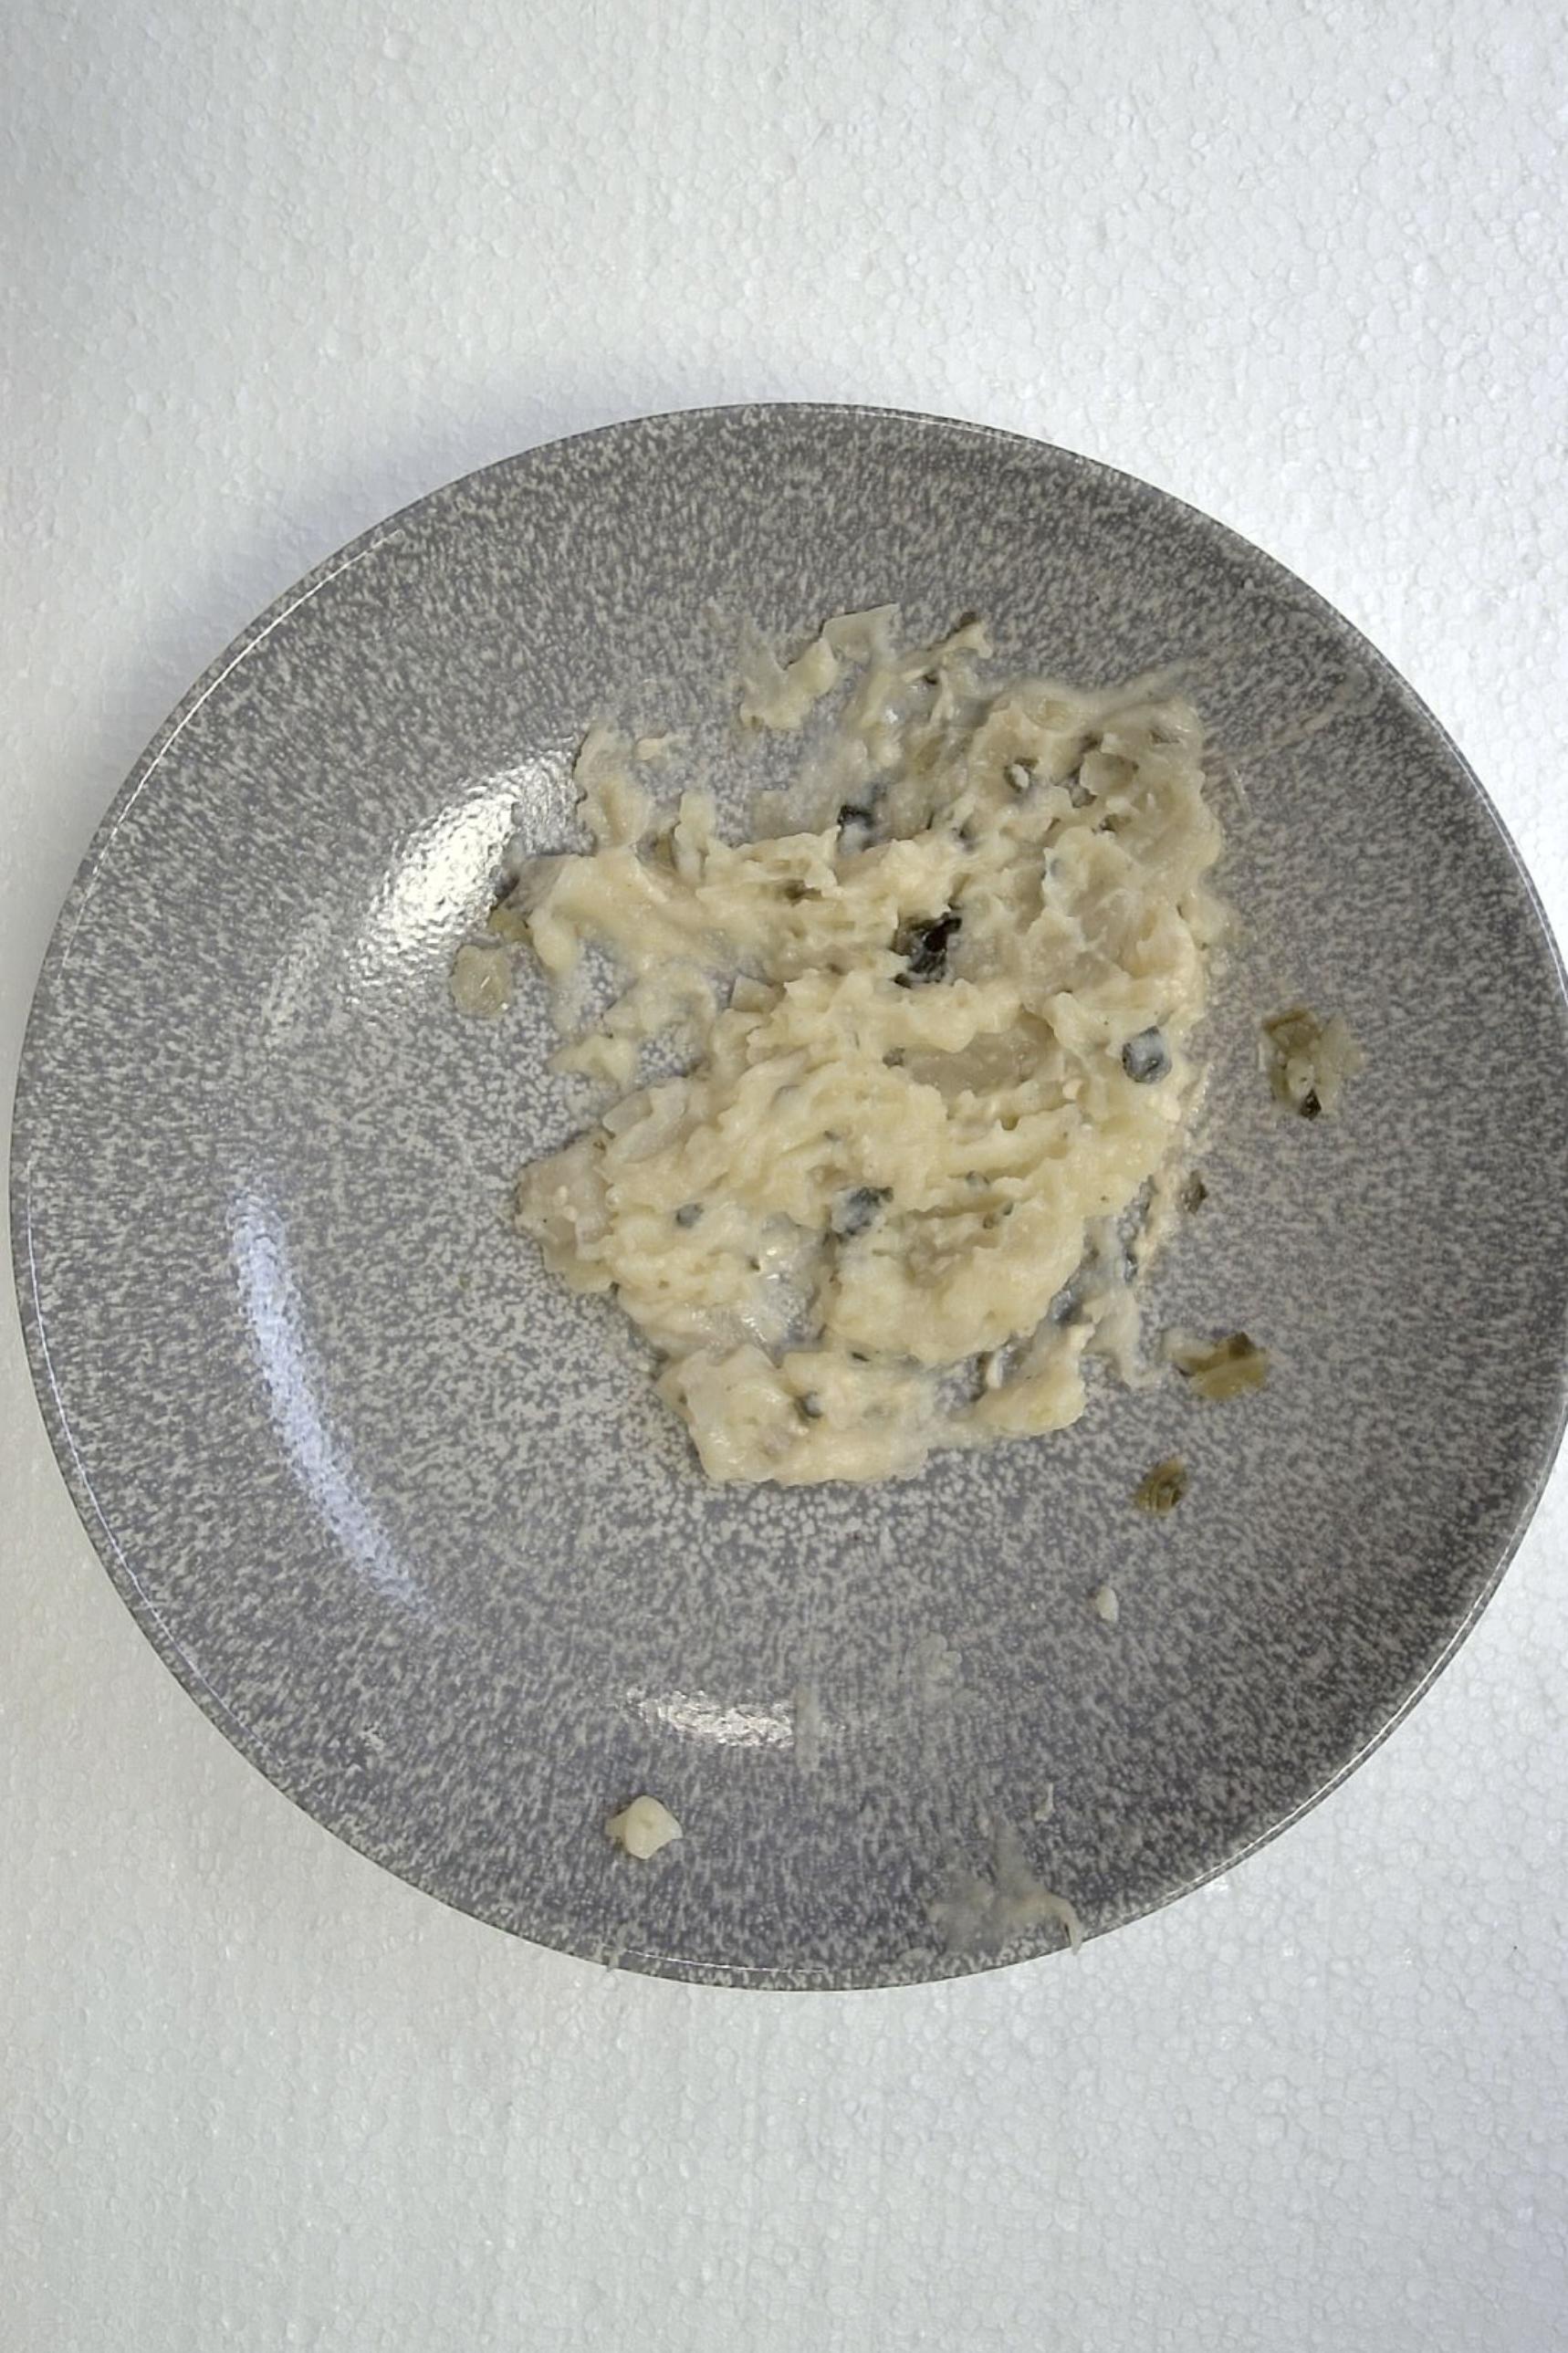
Dish: Pfanne mit Kartoffelpüree , Fleischbällchen gebrüht und Wirsing Zwiebel in Helle Sauce
Portion size: Normale Portion
Ingredients: mashed-potatoes, savoy-cabbage, onion, light-sauce-or-white-sauce, poached-meatballs
Weight as served: 350 g
Energy as served: 383.76 kcal (1.603,440 kJ)
Fat: 22.84 g (saturated: 7.97 g)
Carbohydrates: 28.33 g (sugar: 5 g)
Protein: 14.74 g
Salt: 3.41 g
Weight after return: 0 g
Energy after return: 0 kcal